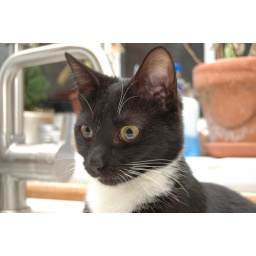
Tilly, sitting in the sink